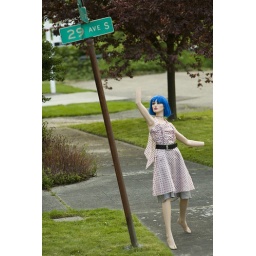
Pink polka dot dress with gray silk lining. Photo by Jerome Orlando Montalto